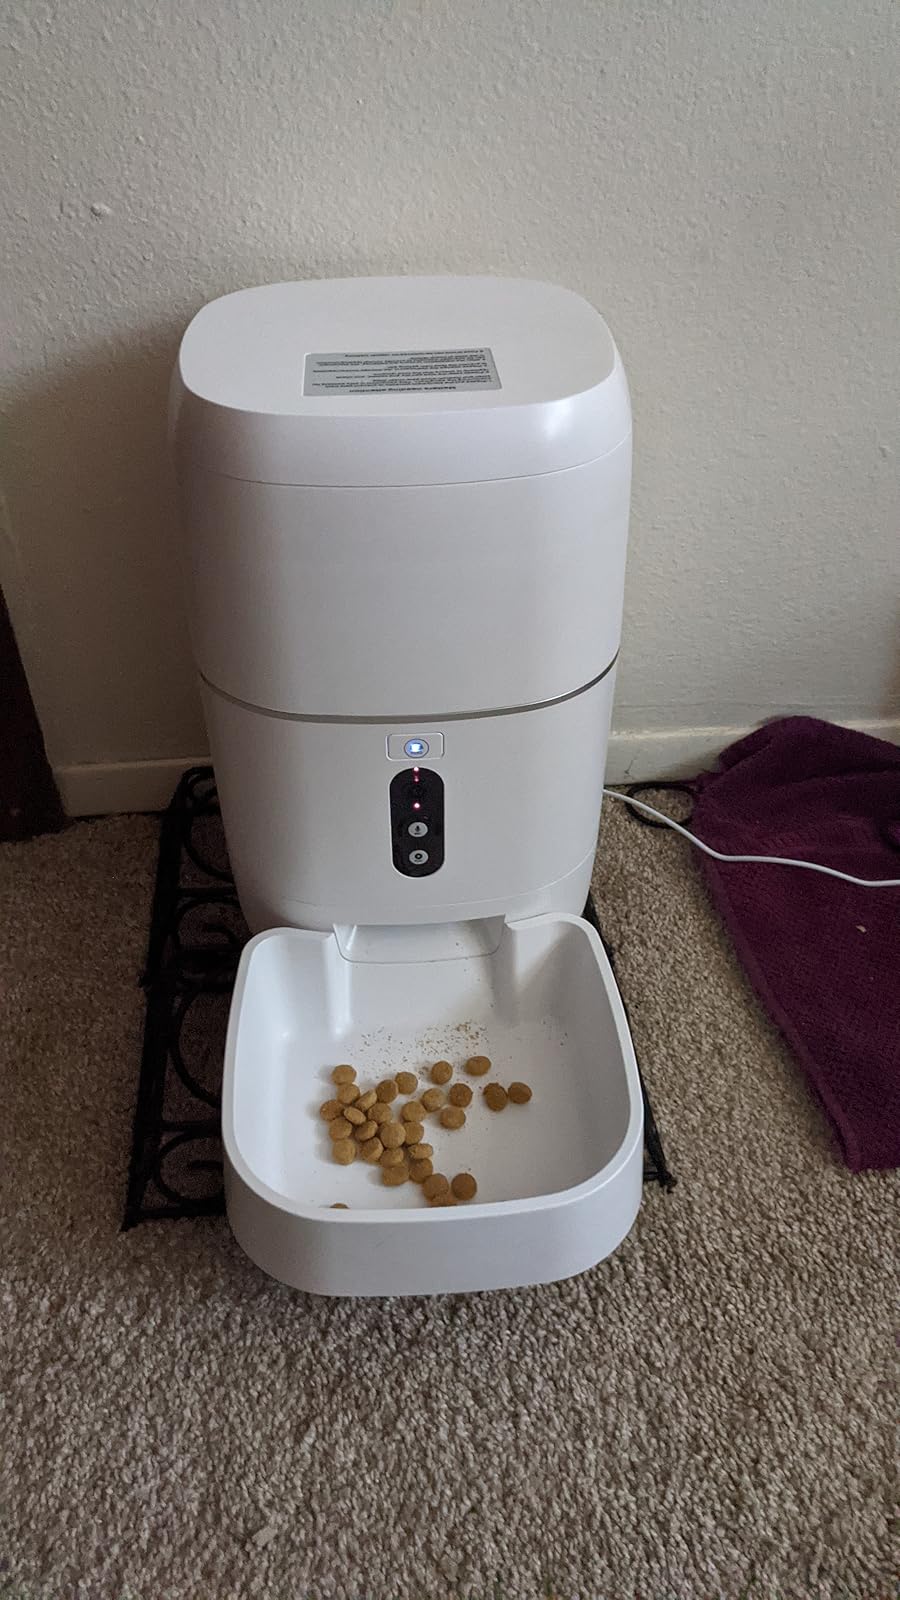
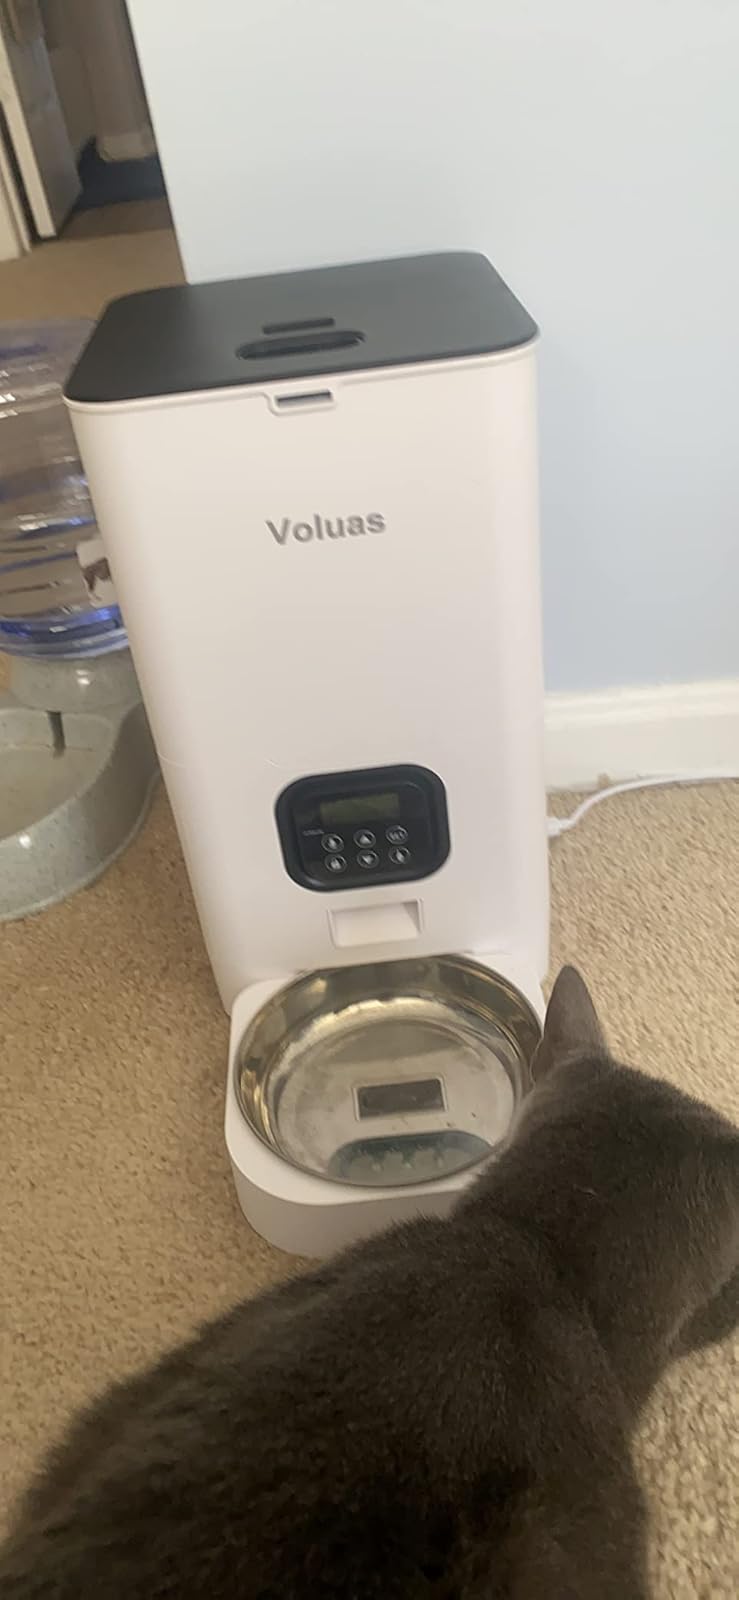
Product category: items_feeder
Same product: no